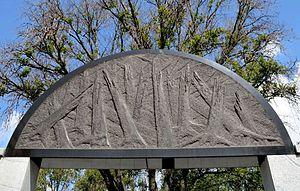
Le Monument de l’Umschlagplatz est un monument situé dans la rue Stawki, à l'emplacement de l’ancienne place du ghetto de Varsovie, d'où en 1942-1943, partaient les convois vers le camp d’extermination de Treblinka et les autres camps du district de Lublin.